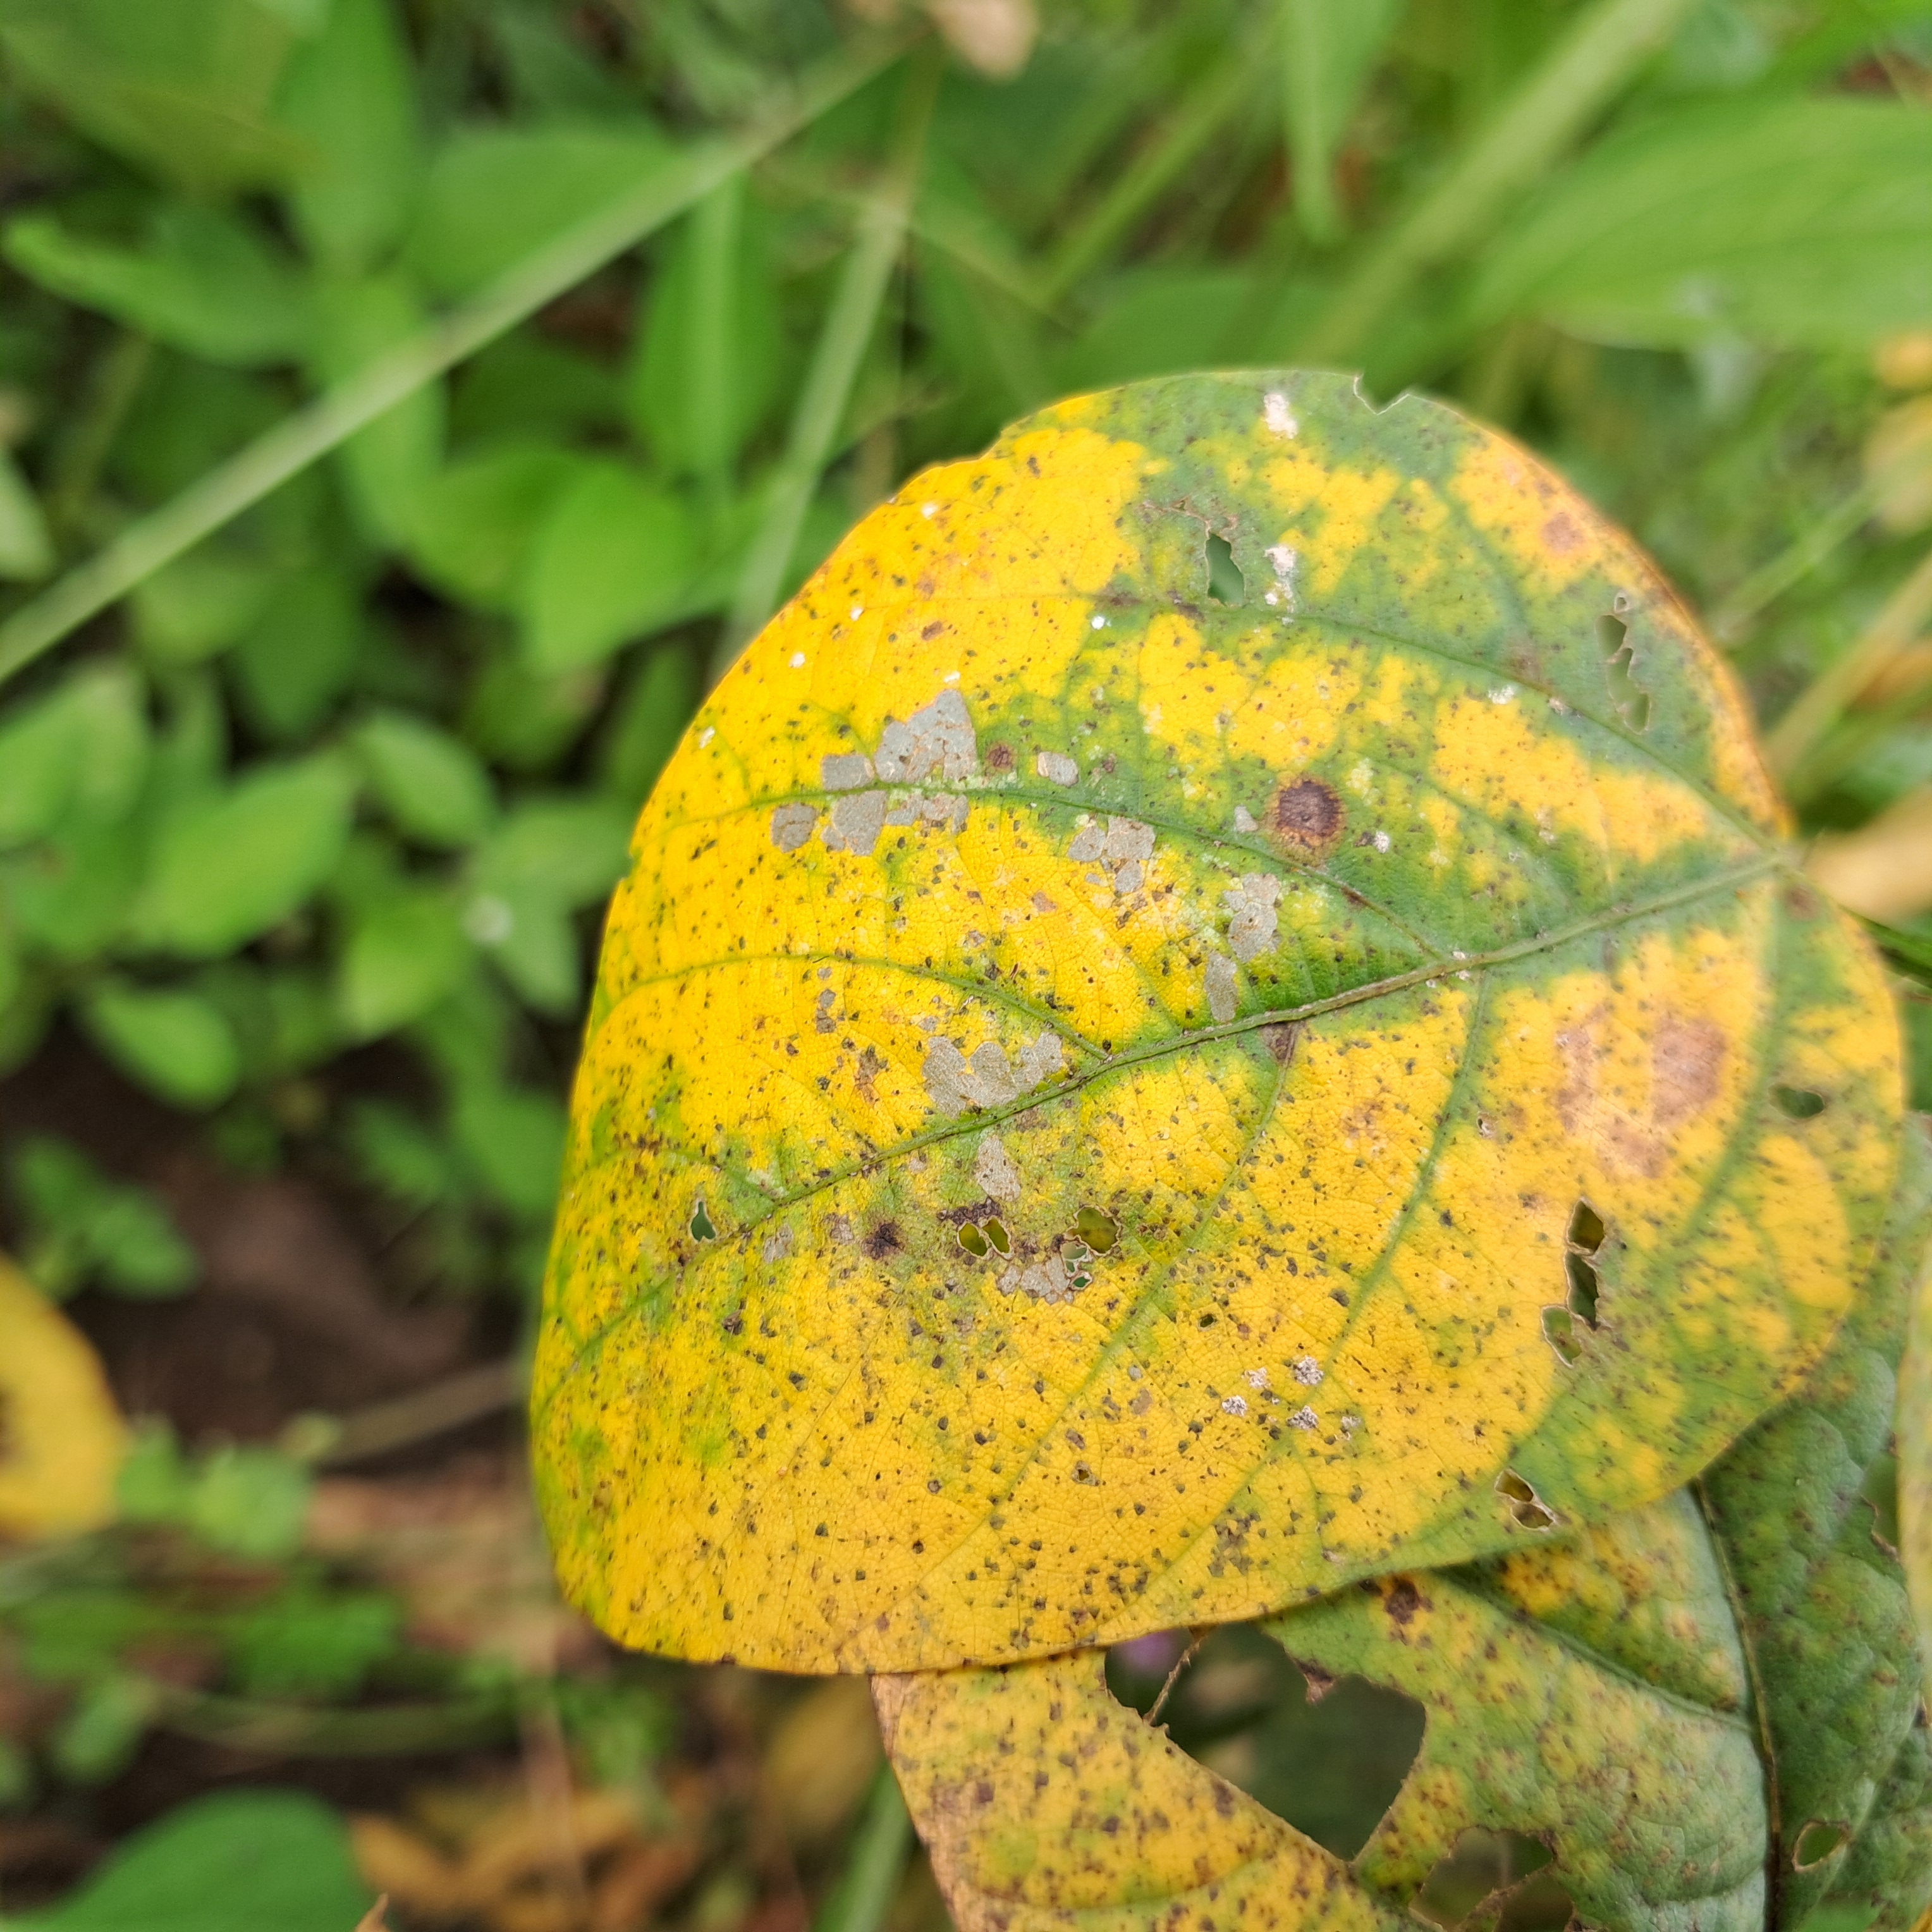
Label: Mosaic